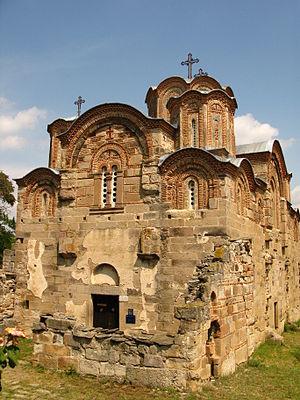
Le monastère Saint George de Staro Nagorichane, en Macédoine. Српски / srpski: Манастир Св Ђорђа, Старо Нагорићане, Македонија.
L'église Saint-Georges, est une église orthodoxe située à Staro Nagoritchané, en Macédoine du Nord. Sa construction a été ordonnée par le roi serbe Stefan II Milutin au début du XIVᵉ siècle. Elle est l'un des plus beaux exemples de l'architecture serbe médiévale.
Staro Nagoritchané ou Staro Nagoričane est une municipalité du nord de la République de Macédoine du Nord. Elle comptait 4 258 habitants en 2002 et fait 433,41 km². Elle compte une importante minorité serbe. En 2004, elle a reçu la moitié nord de l'ancienne municipalité de Klétchévtsé, la moitié sud revenant à Koumanovo.
Le Patrimoine culturel de la Macédoine du Nord est constitué par l'ensemble des sites, documents et traditions de la Macédoine du Nord qui sont protégés par la loi sur la protection du patrimoine. Il est géré, protégé et mis en valeur par le Conseil national de la Protection du Patrimoine, un organe du Ministère de la Culture.